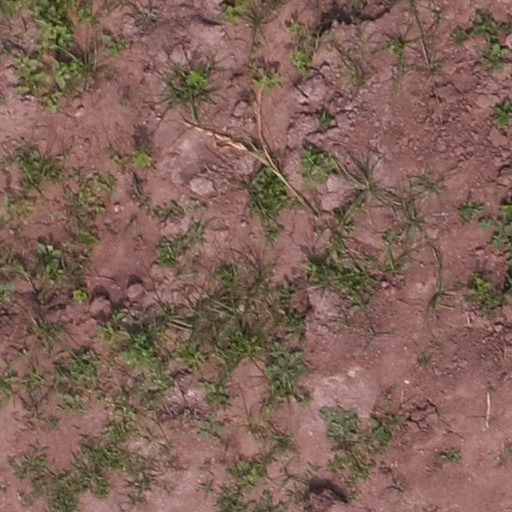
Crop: maize; corn